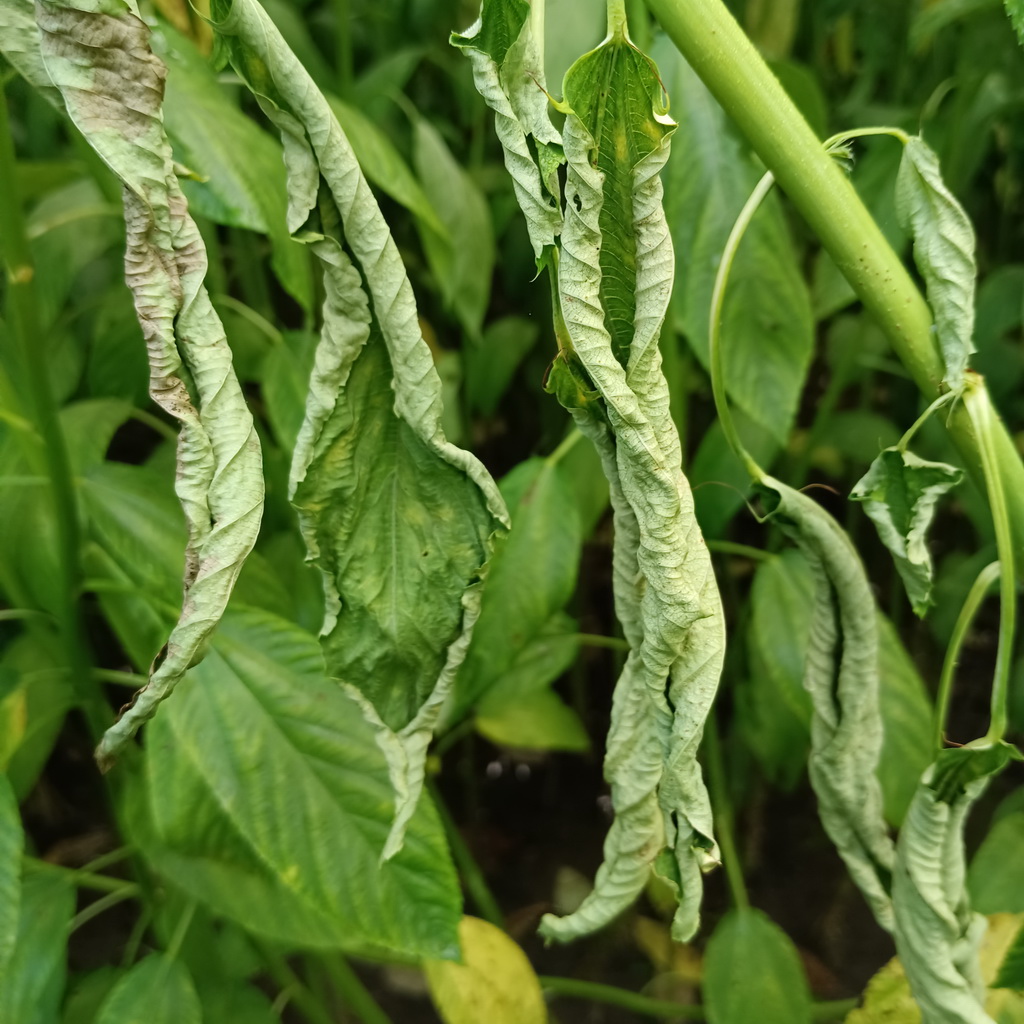
Label: Dieback